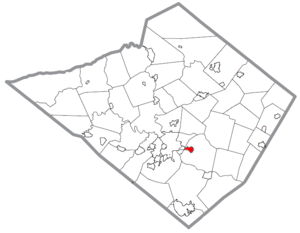
Saint Lawrence est un borough situé dans le comté de Berks, dans le Commonwealth de Pennsylvanie, aux États-Unis. Sa population s’élevait à 1 809 habitants lors du recensement de 2010.